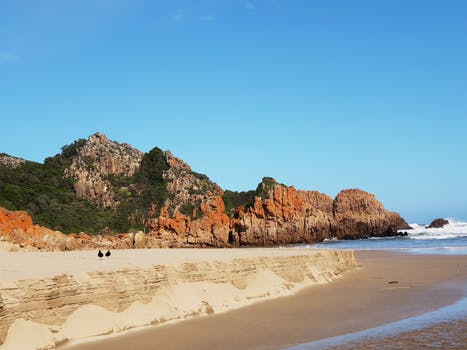
Label: No Watermark